Cross River Bank

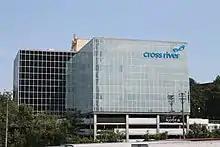
Cross River headquarters

The deal included the retention of Seed employees and senior leadership and a plan for Cross River to maintain office space in Portland and San Francisco, expanding the firm's small business banking and technology services and providing its first presence on the West Coast.